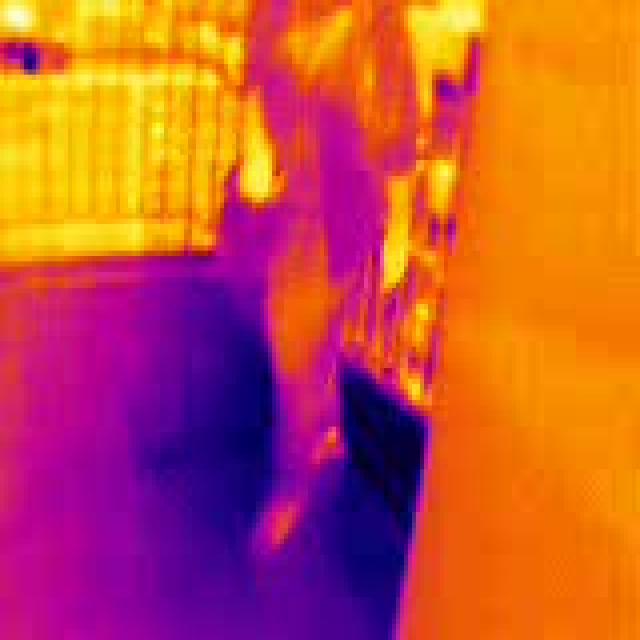
Detected objects:
label: person